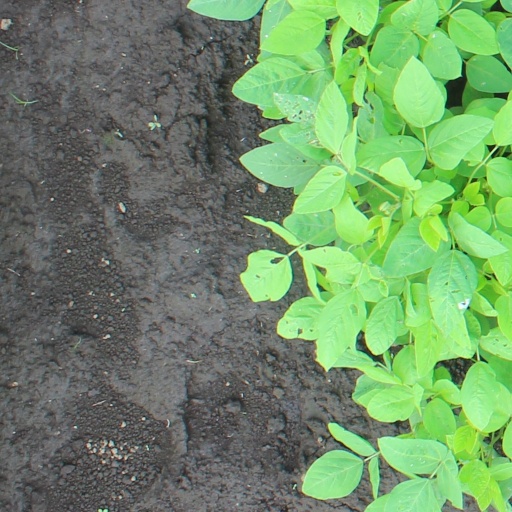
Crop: soybean